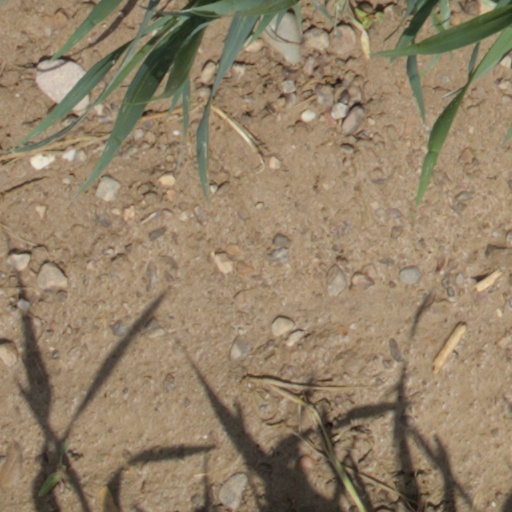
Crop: wheat